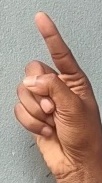
ASL sign: Z